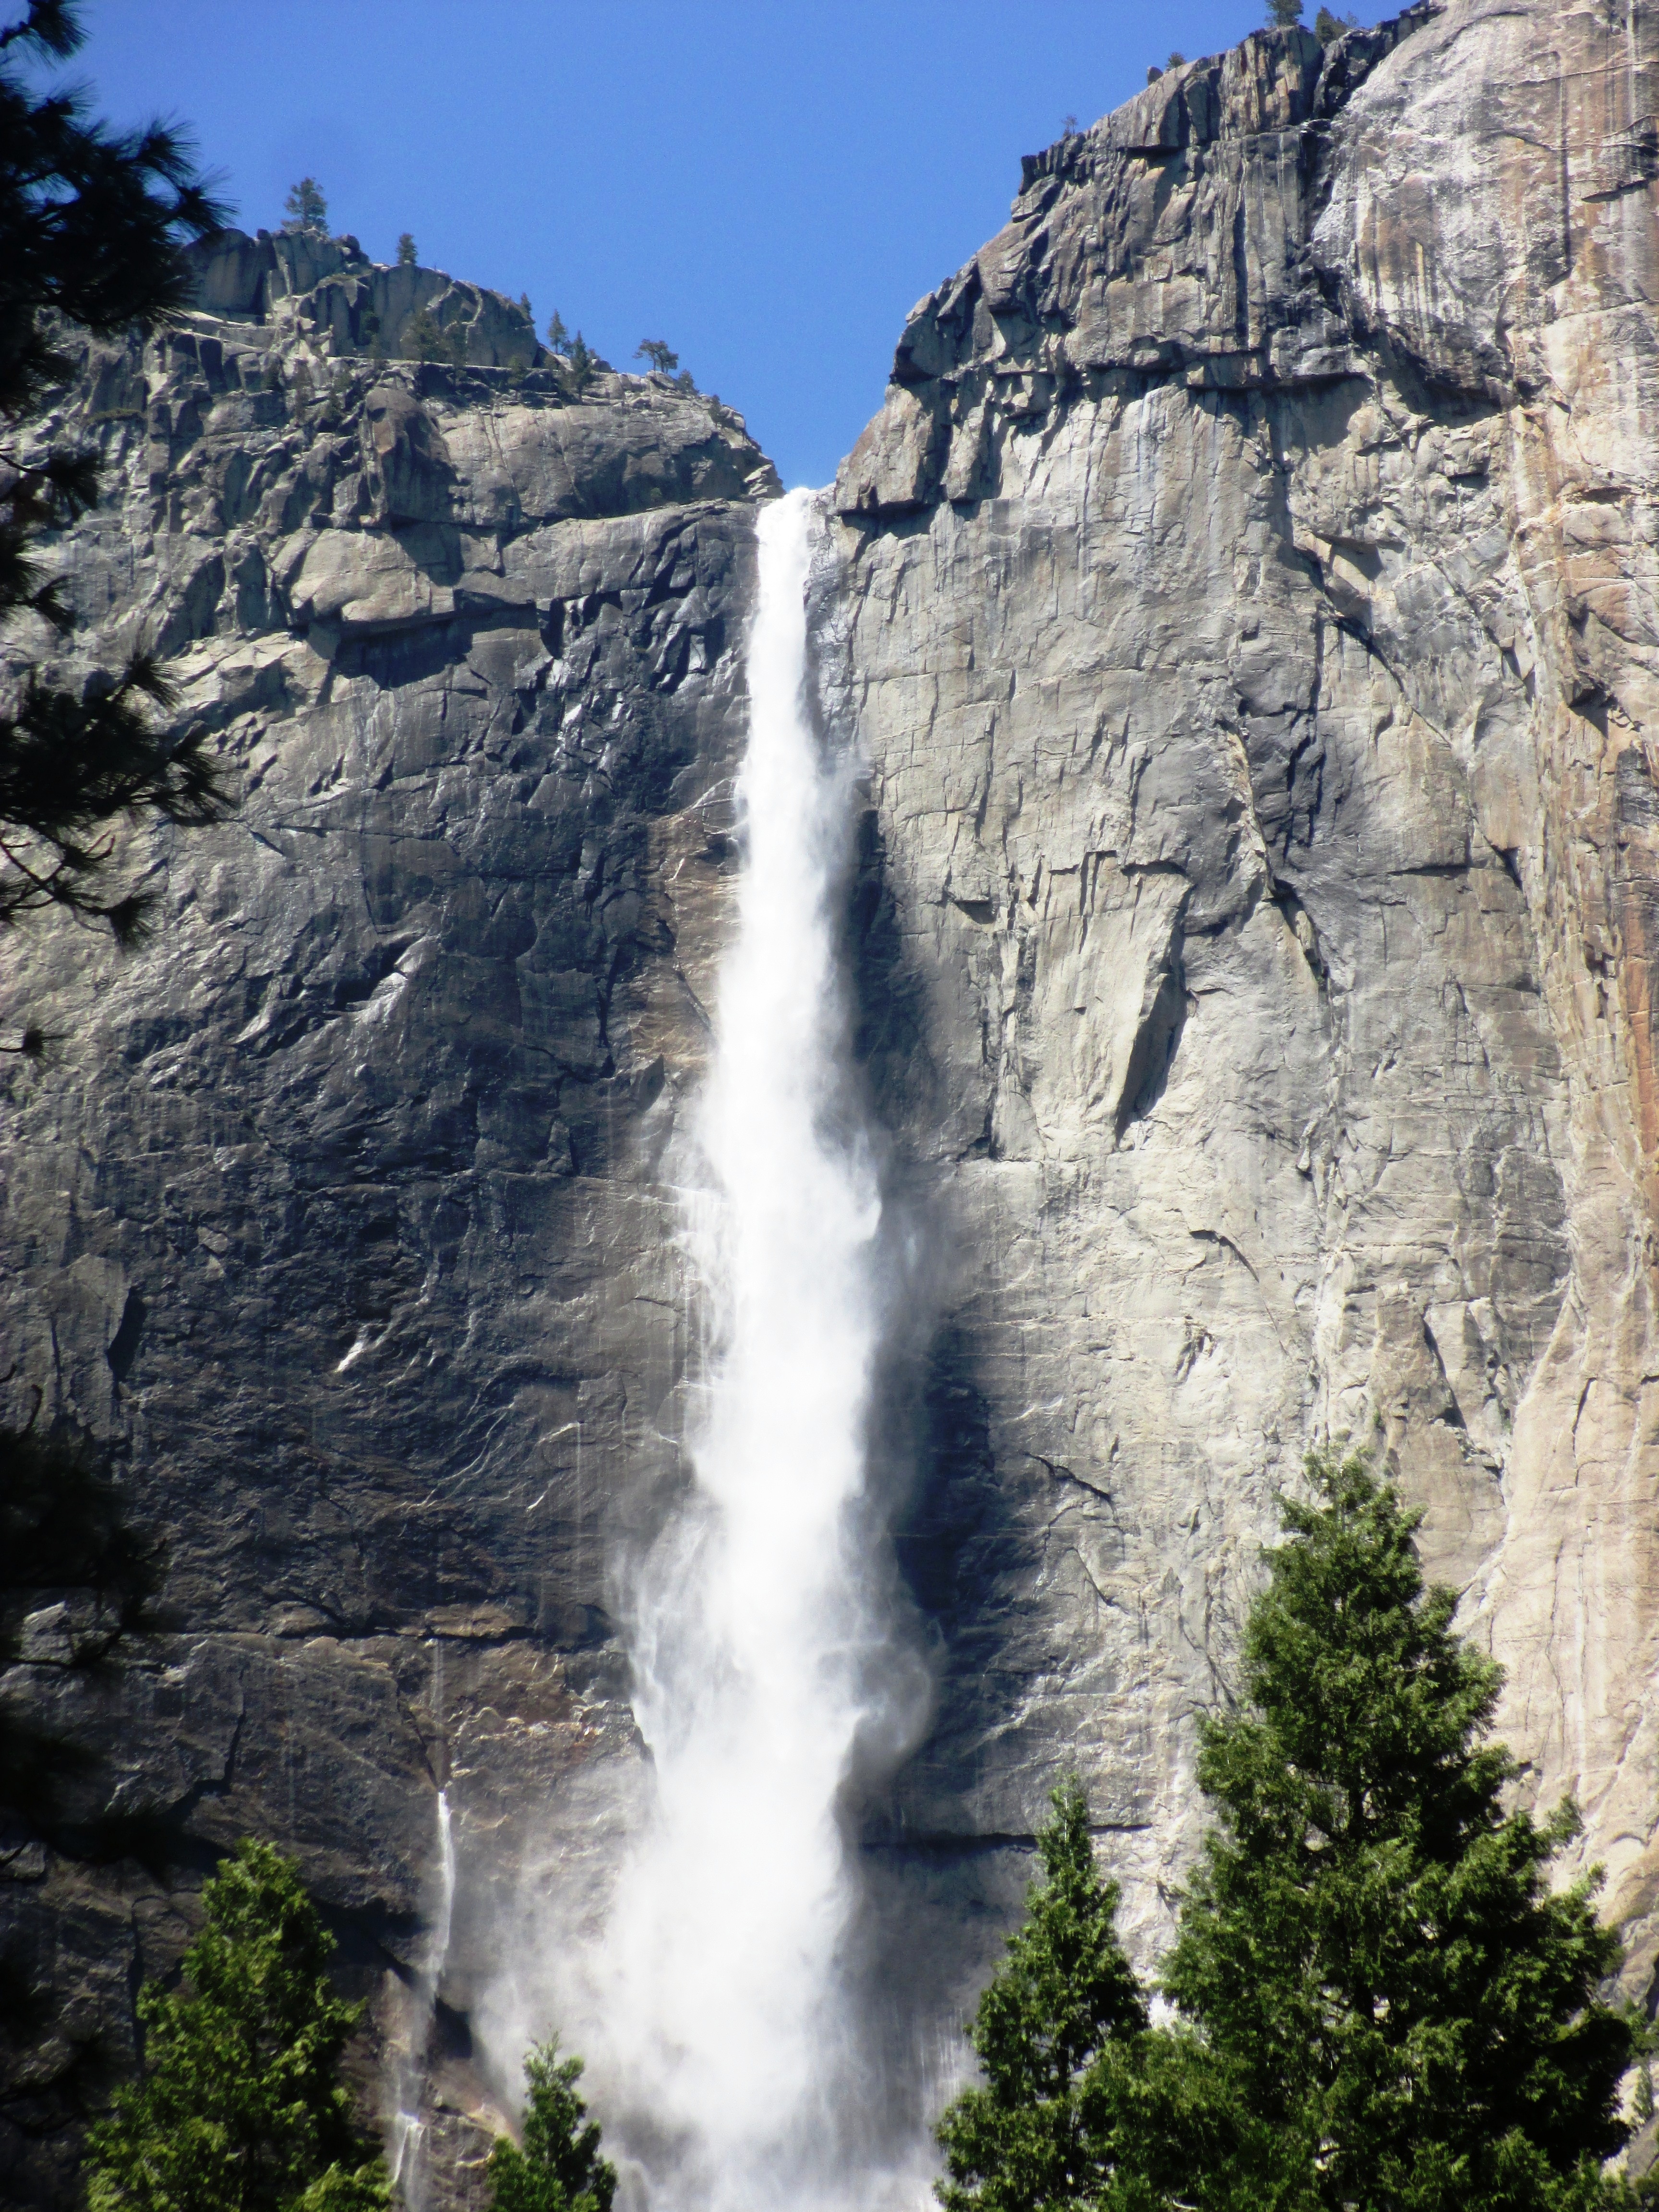
landscape, water, nature, forest, rock, waterfall, mountain, adventure, mountain range, cliff, high, tranquil, scenic, natural, america, landmark, terrain, california, water fall, yosemite national park, trees, united states, outdoors, geology, falls, scene, famous, water feature, yosemite falls, geological phenomenon